Ardmore Airport (New Zealand)

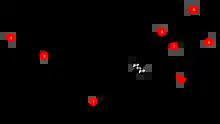
Ardmore Circuit was home to the New Zealand Grand Prix from 1954 to 1962.

Ardmore was constructed during World War II for USAAF forces stationed in Auckland by NZ Public Works Department and was intended to be used as a base for fighter aircraft. Due to developments in the Pacific War it was never used for this purpose but was instead was used by the RNZAF, who operated Corsair fighters. RNZAF Auckland operations were consolidated at Whenuapai after World War II. From the post-war years until the mid-1970s the grounds were home to a teacher training unit and the Auckland University School of Engineering.